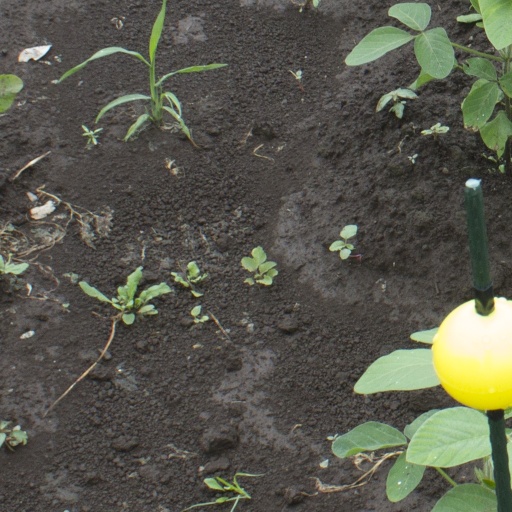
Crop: soybean